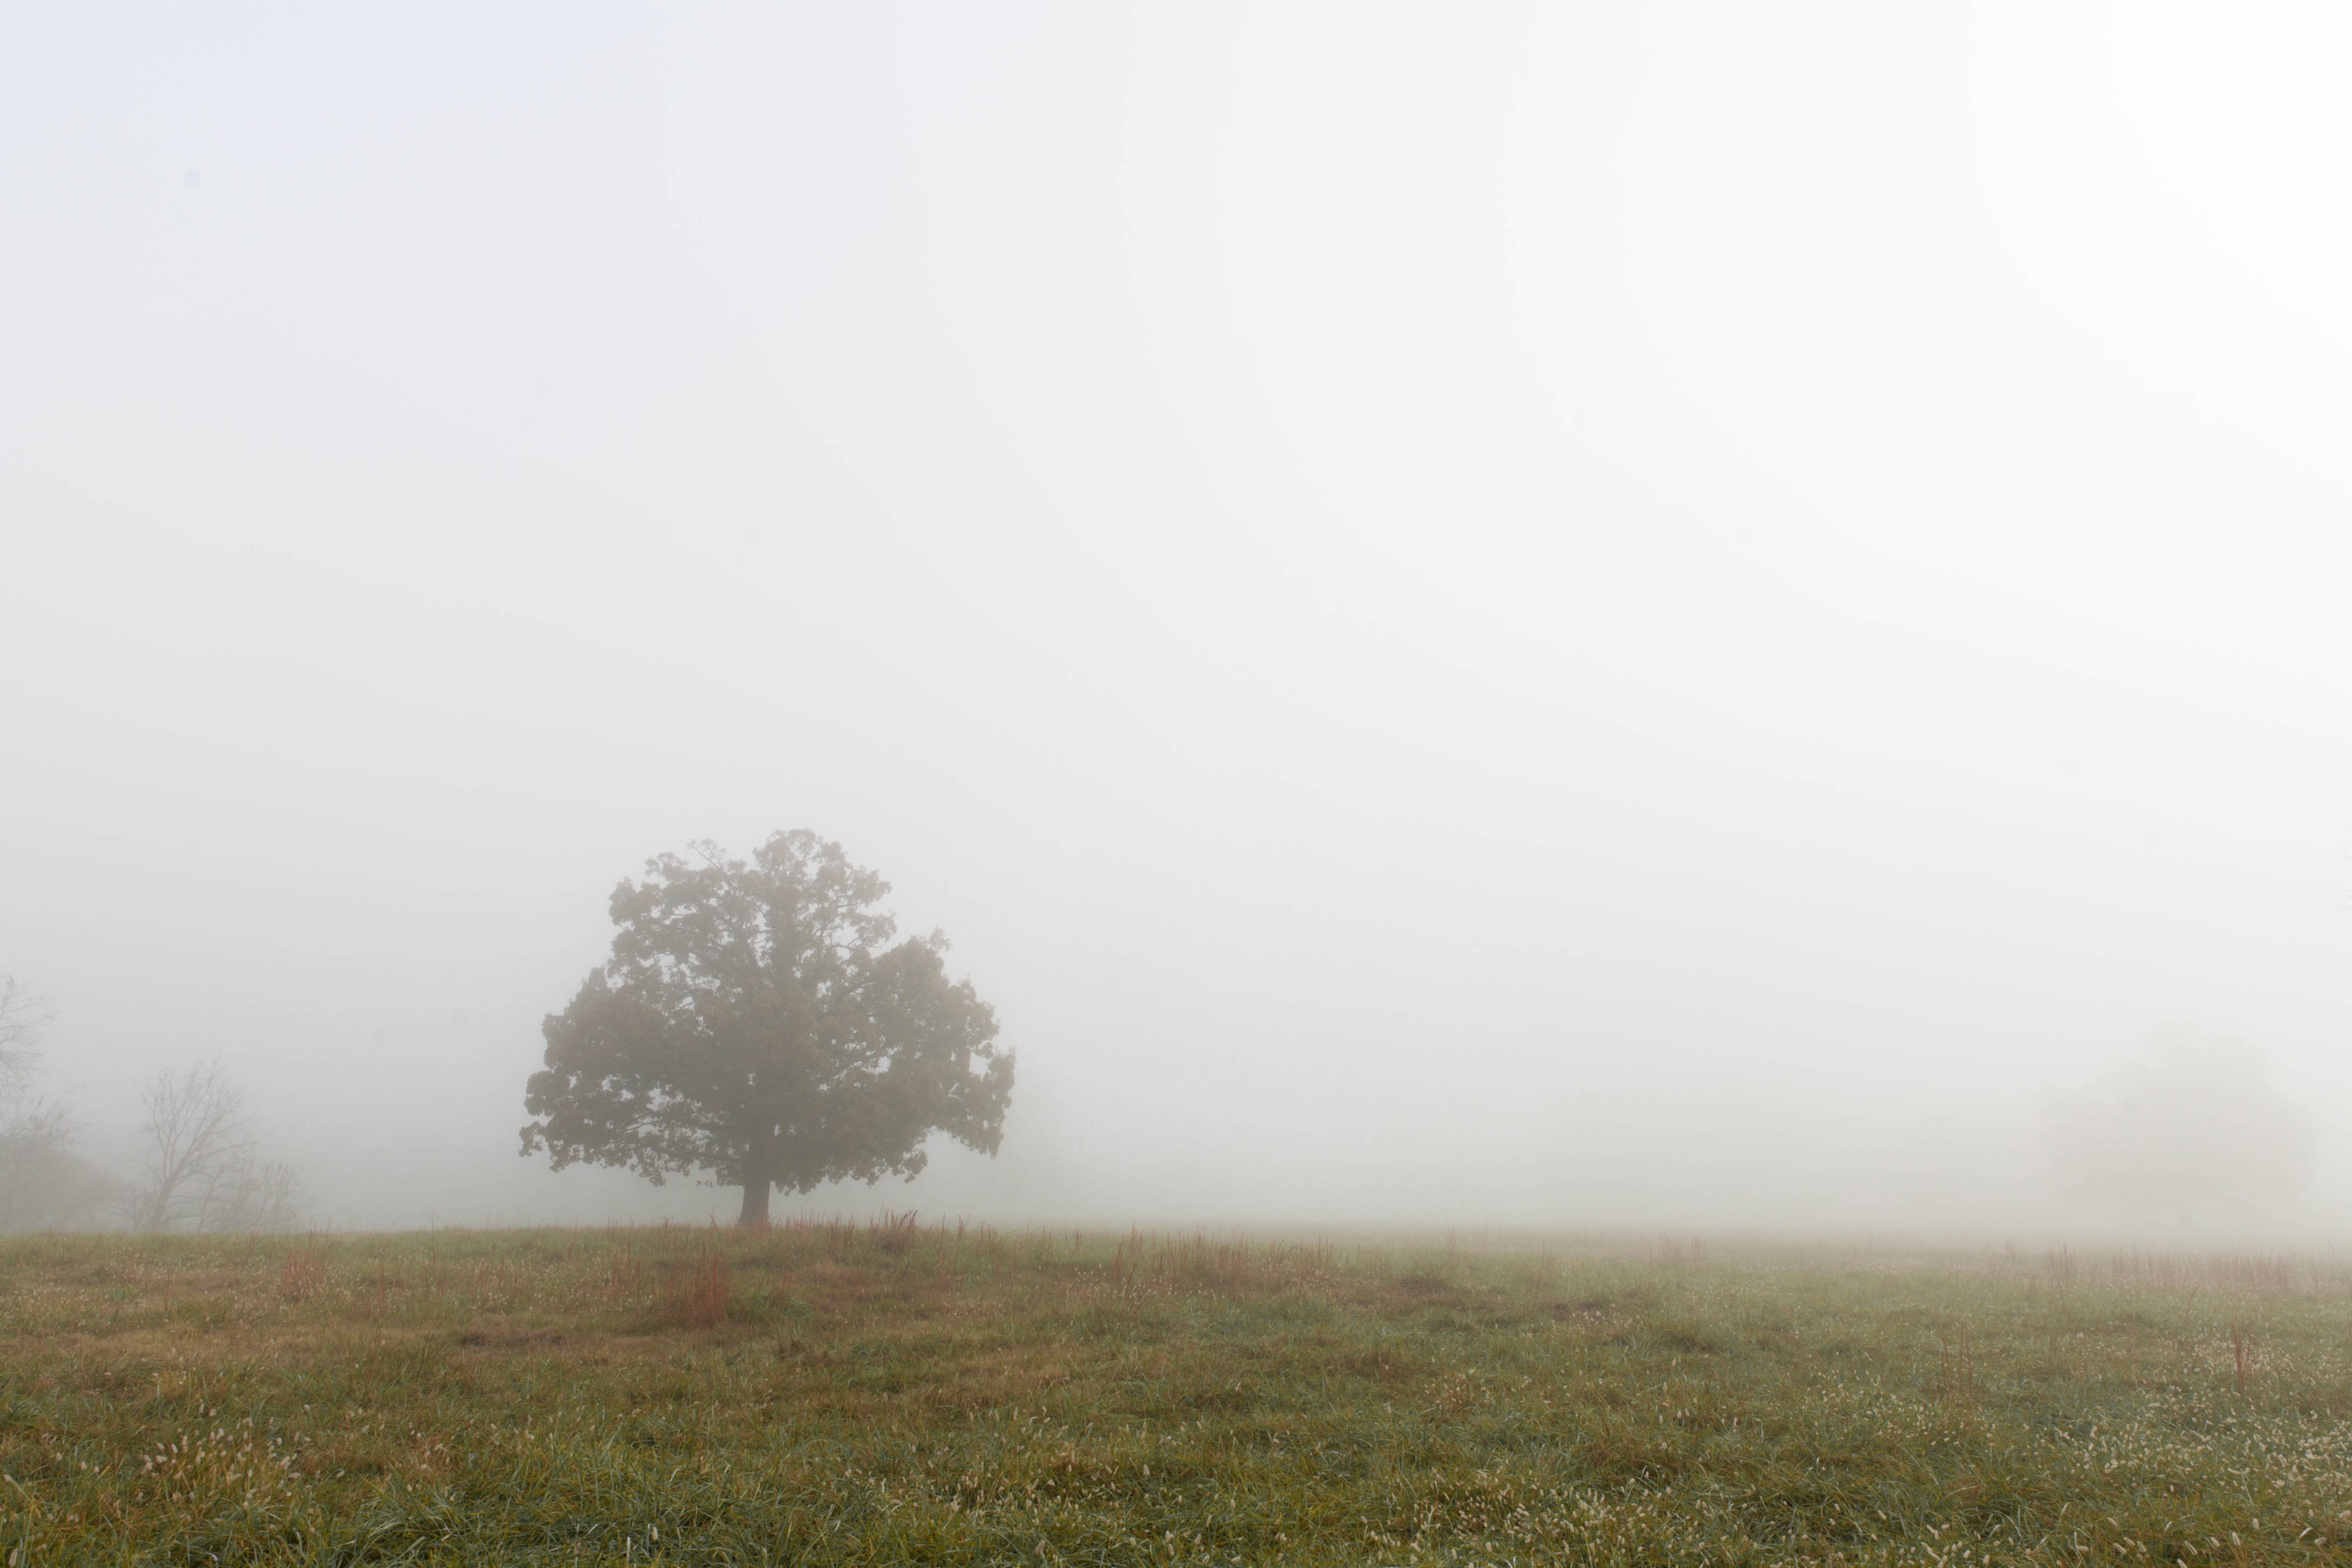
tree, nature, grass, horizon, sky, fog, mist, field, prairie, sunlight, morning, hill, dawn, atmosphere, weather, haze, flora, plain, grassland, habitat, rural area, natural environment, atmospheric phenomenon